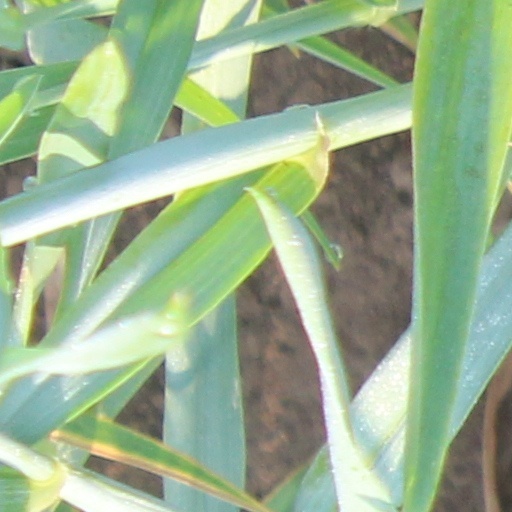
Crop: wheat